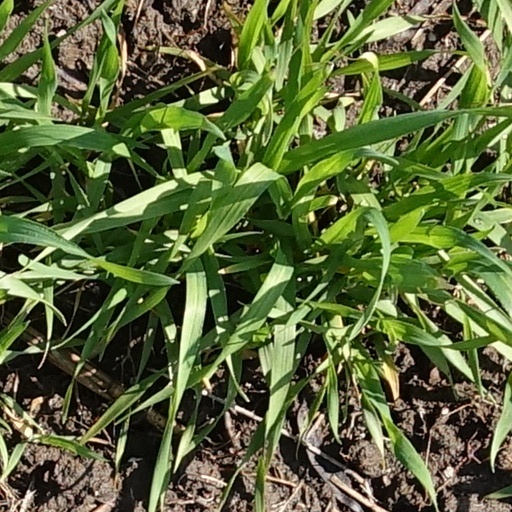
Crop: wheat